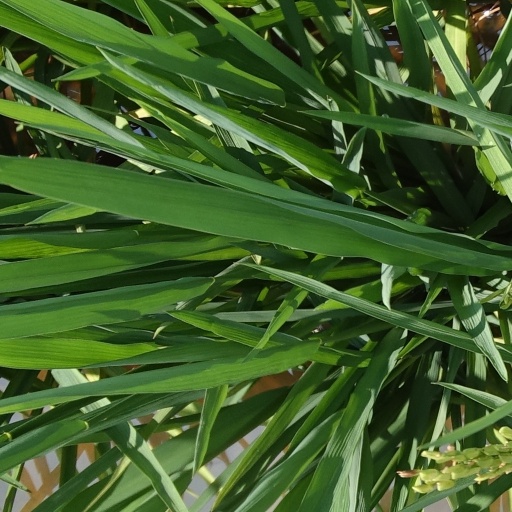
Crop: rice